Yasak Elma

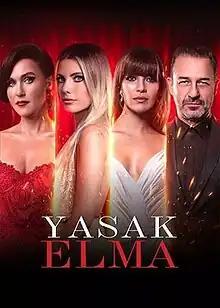
Promotional poster

Yasak Elma (English title: "Forbidden Apple") is a Turkish television series created by , featuring actors Şevval Sam and Eda Ece. The show was written by Melis Civelek and Zeynep Gür, with Neslihan Yeşilyurt directing the first three seasons, Murat Öztürk taking over for the fourth season, and Ece Erdek Koçoğlu directing the fifth and sixth seasons.